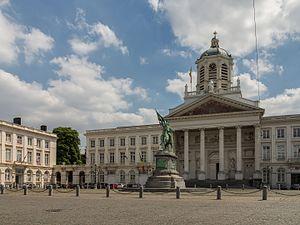
Bruxelles, vue dans la Place Royale avec l'église Saint-Jacques-sur-Coudenberg et statue Godefroid de Bouillon